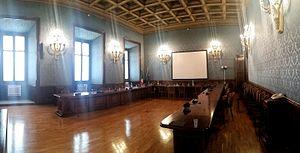
Le Palazzo delle Finanze est un palais historique de Rome, le siège actuel du Ministère de l'Économie et des Finances italien.